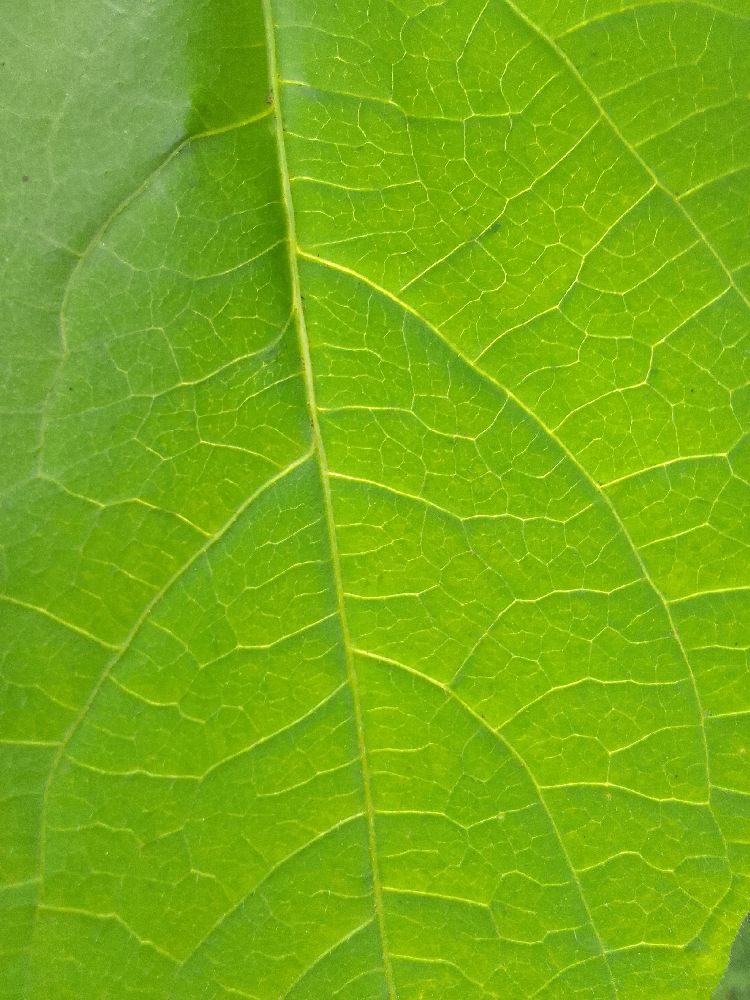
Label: healthy